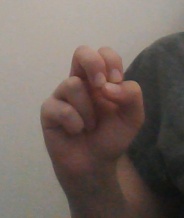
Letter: gaaf